Hanauer Straße

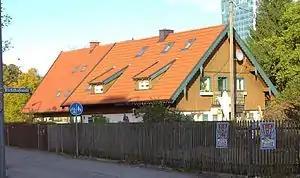
Hanauer Straße 10

Hanauer Straße branches from Dachauer Straße, opposite the Westfriedhof, as an extension of the Orpheusstraße to the north. It crosses the Georg-Brauchle-Ring after about 400 meters. After crossing this road, it connects to the Lassallestraße.